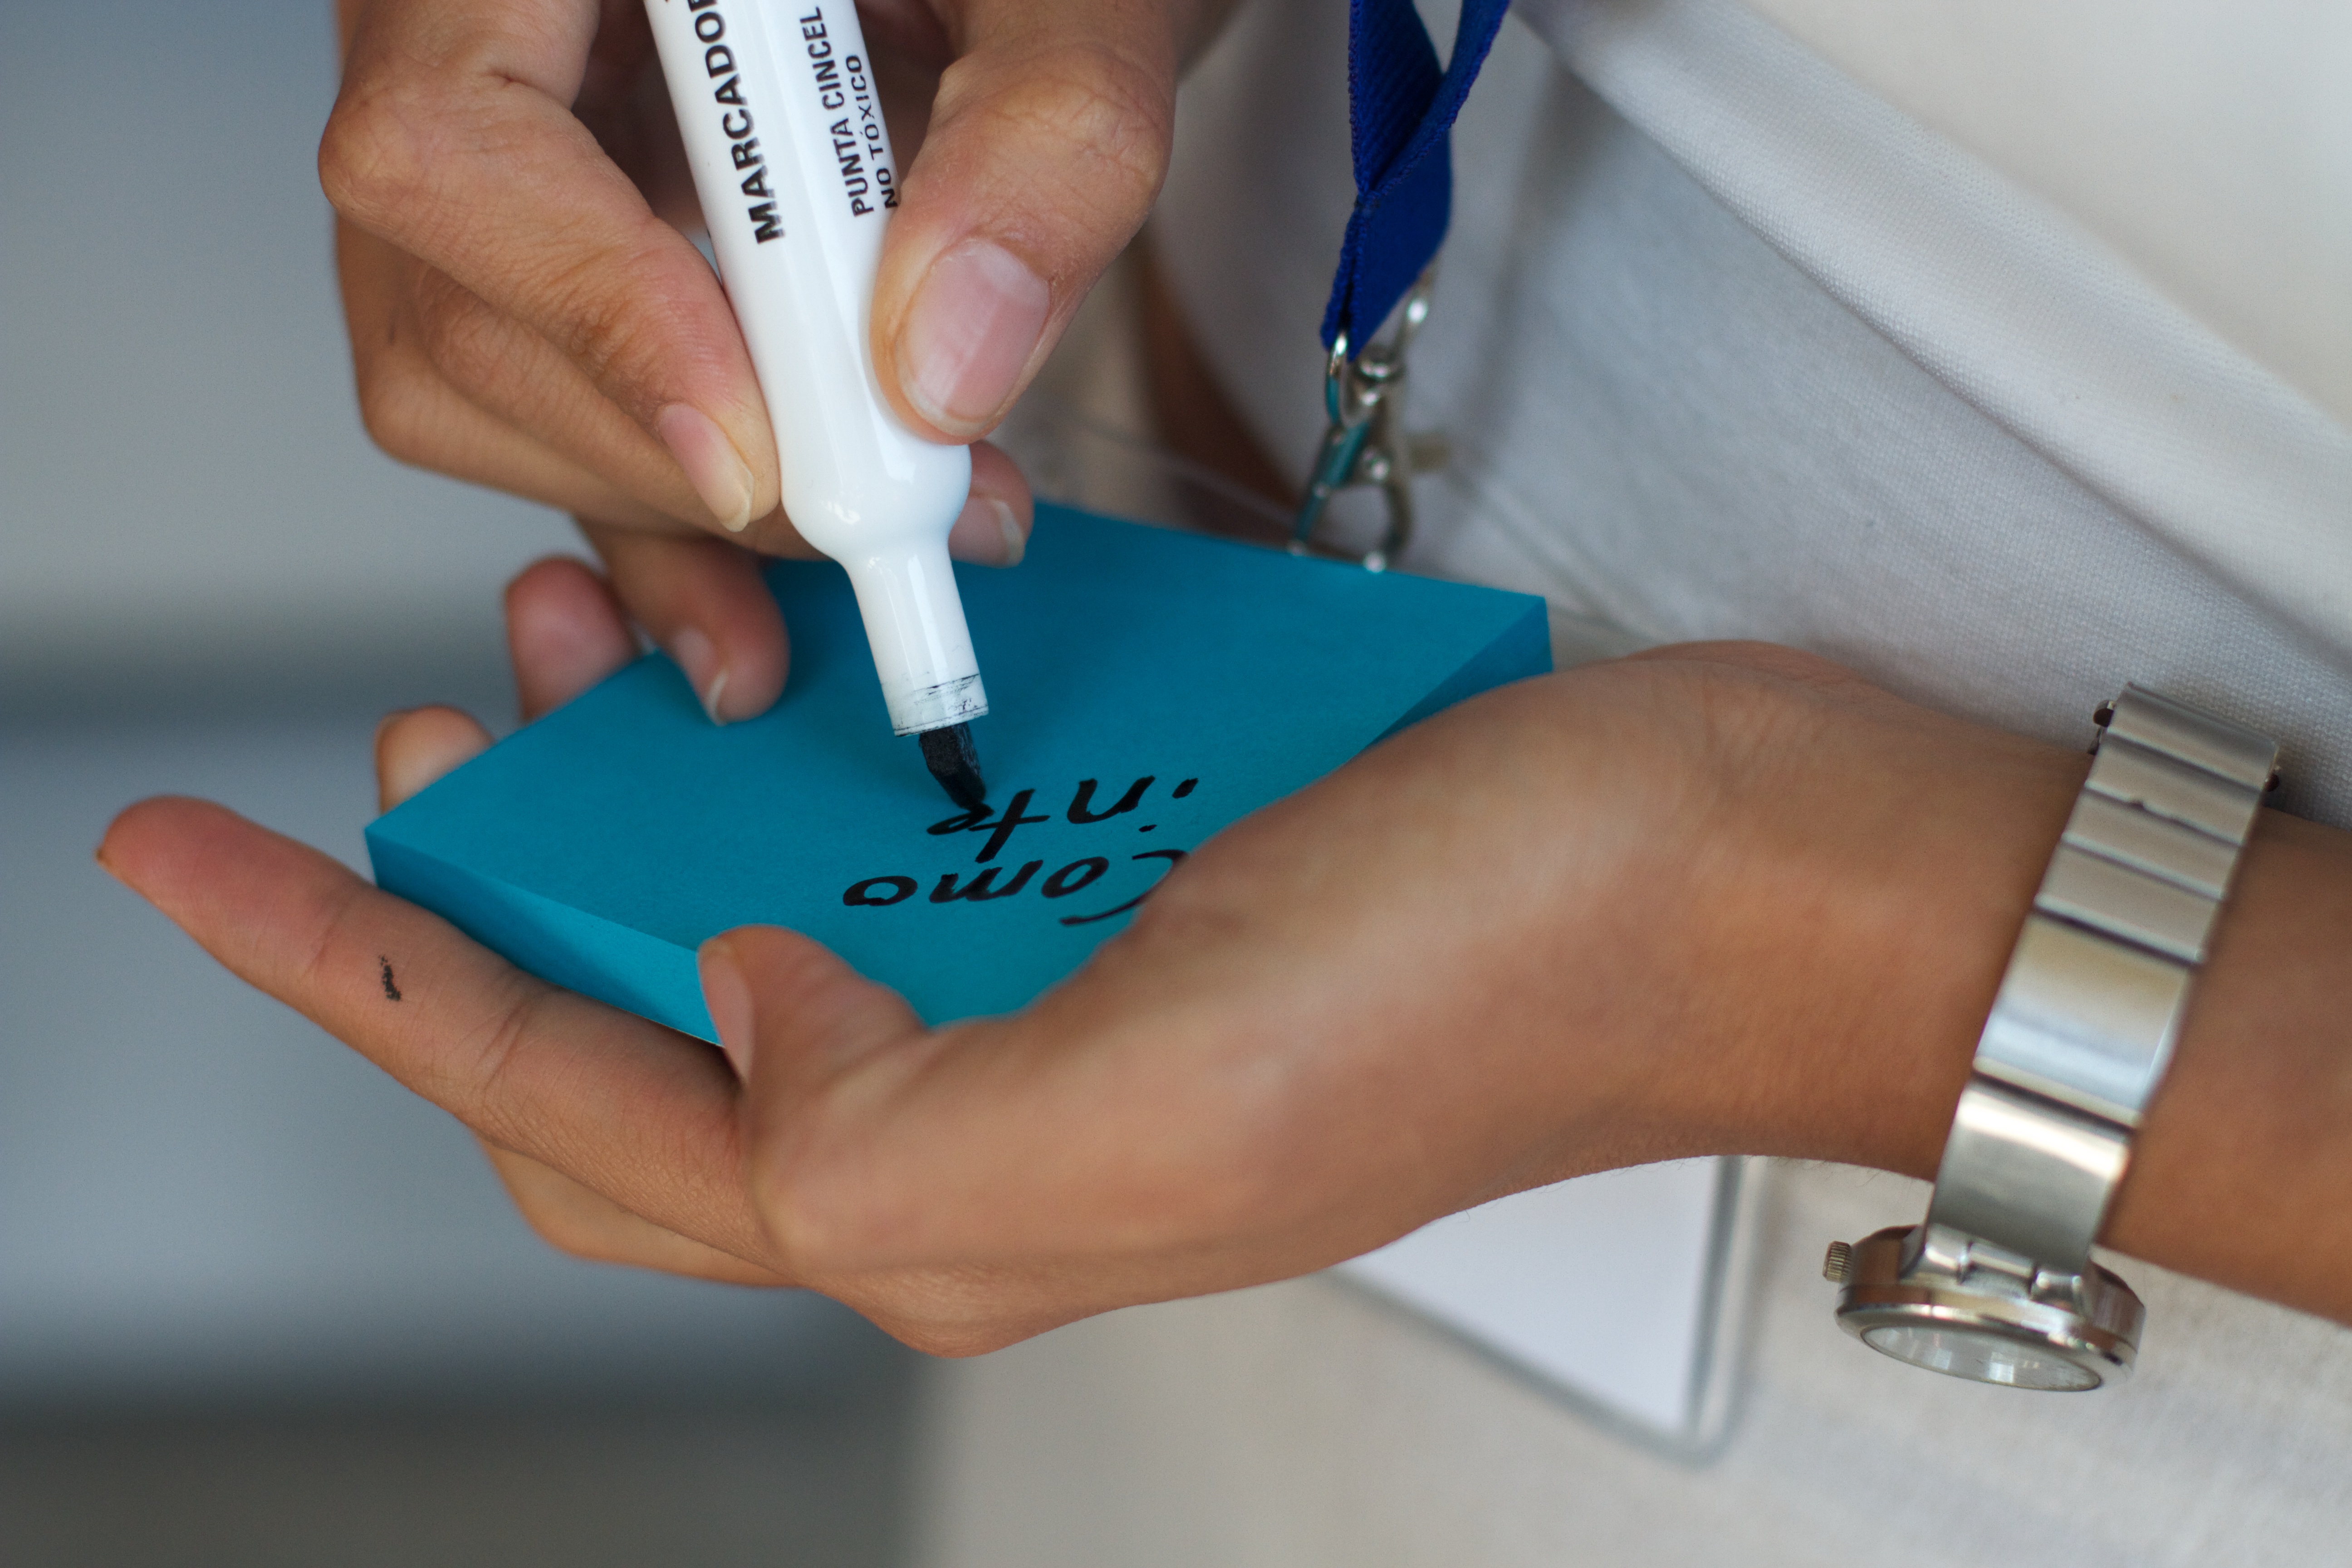
writing, hand, leg, finger, arm, muscle, human body, udgagora, sense